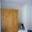
Label: wardrobe